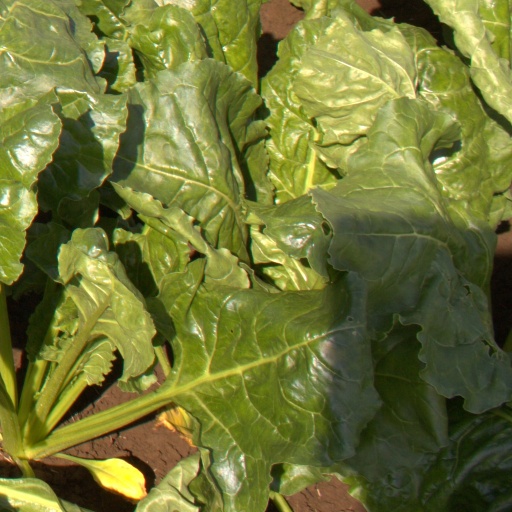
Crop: sugar beet